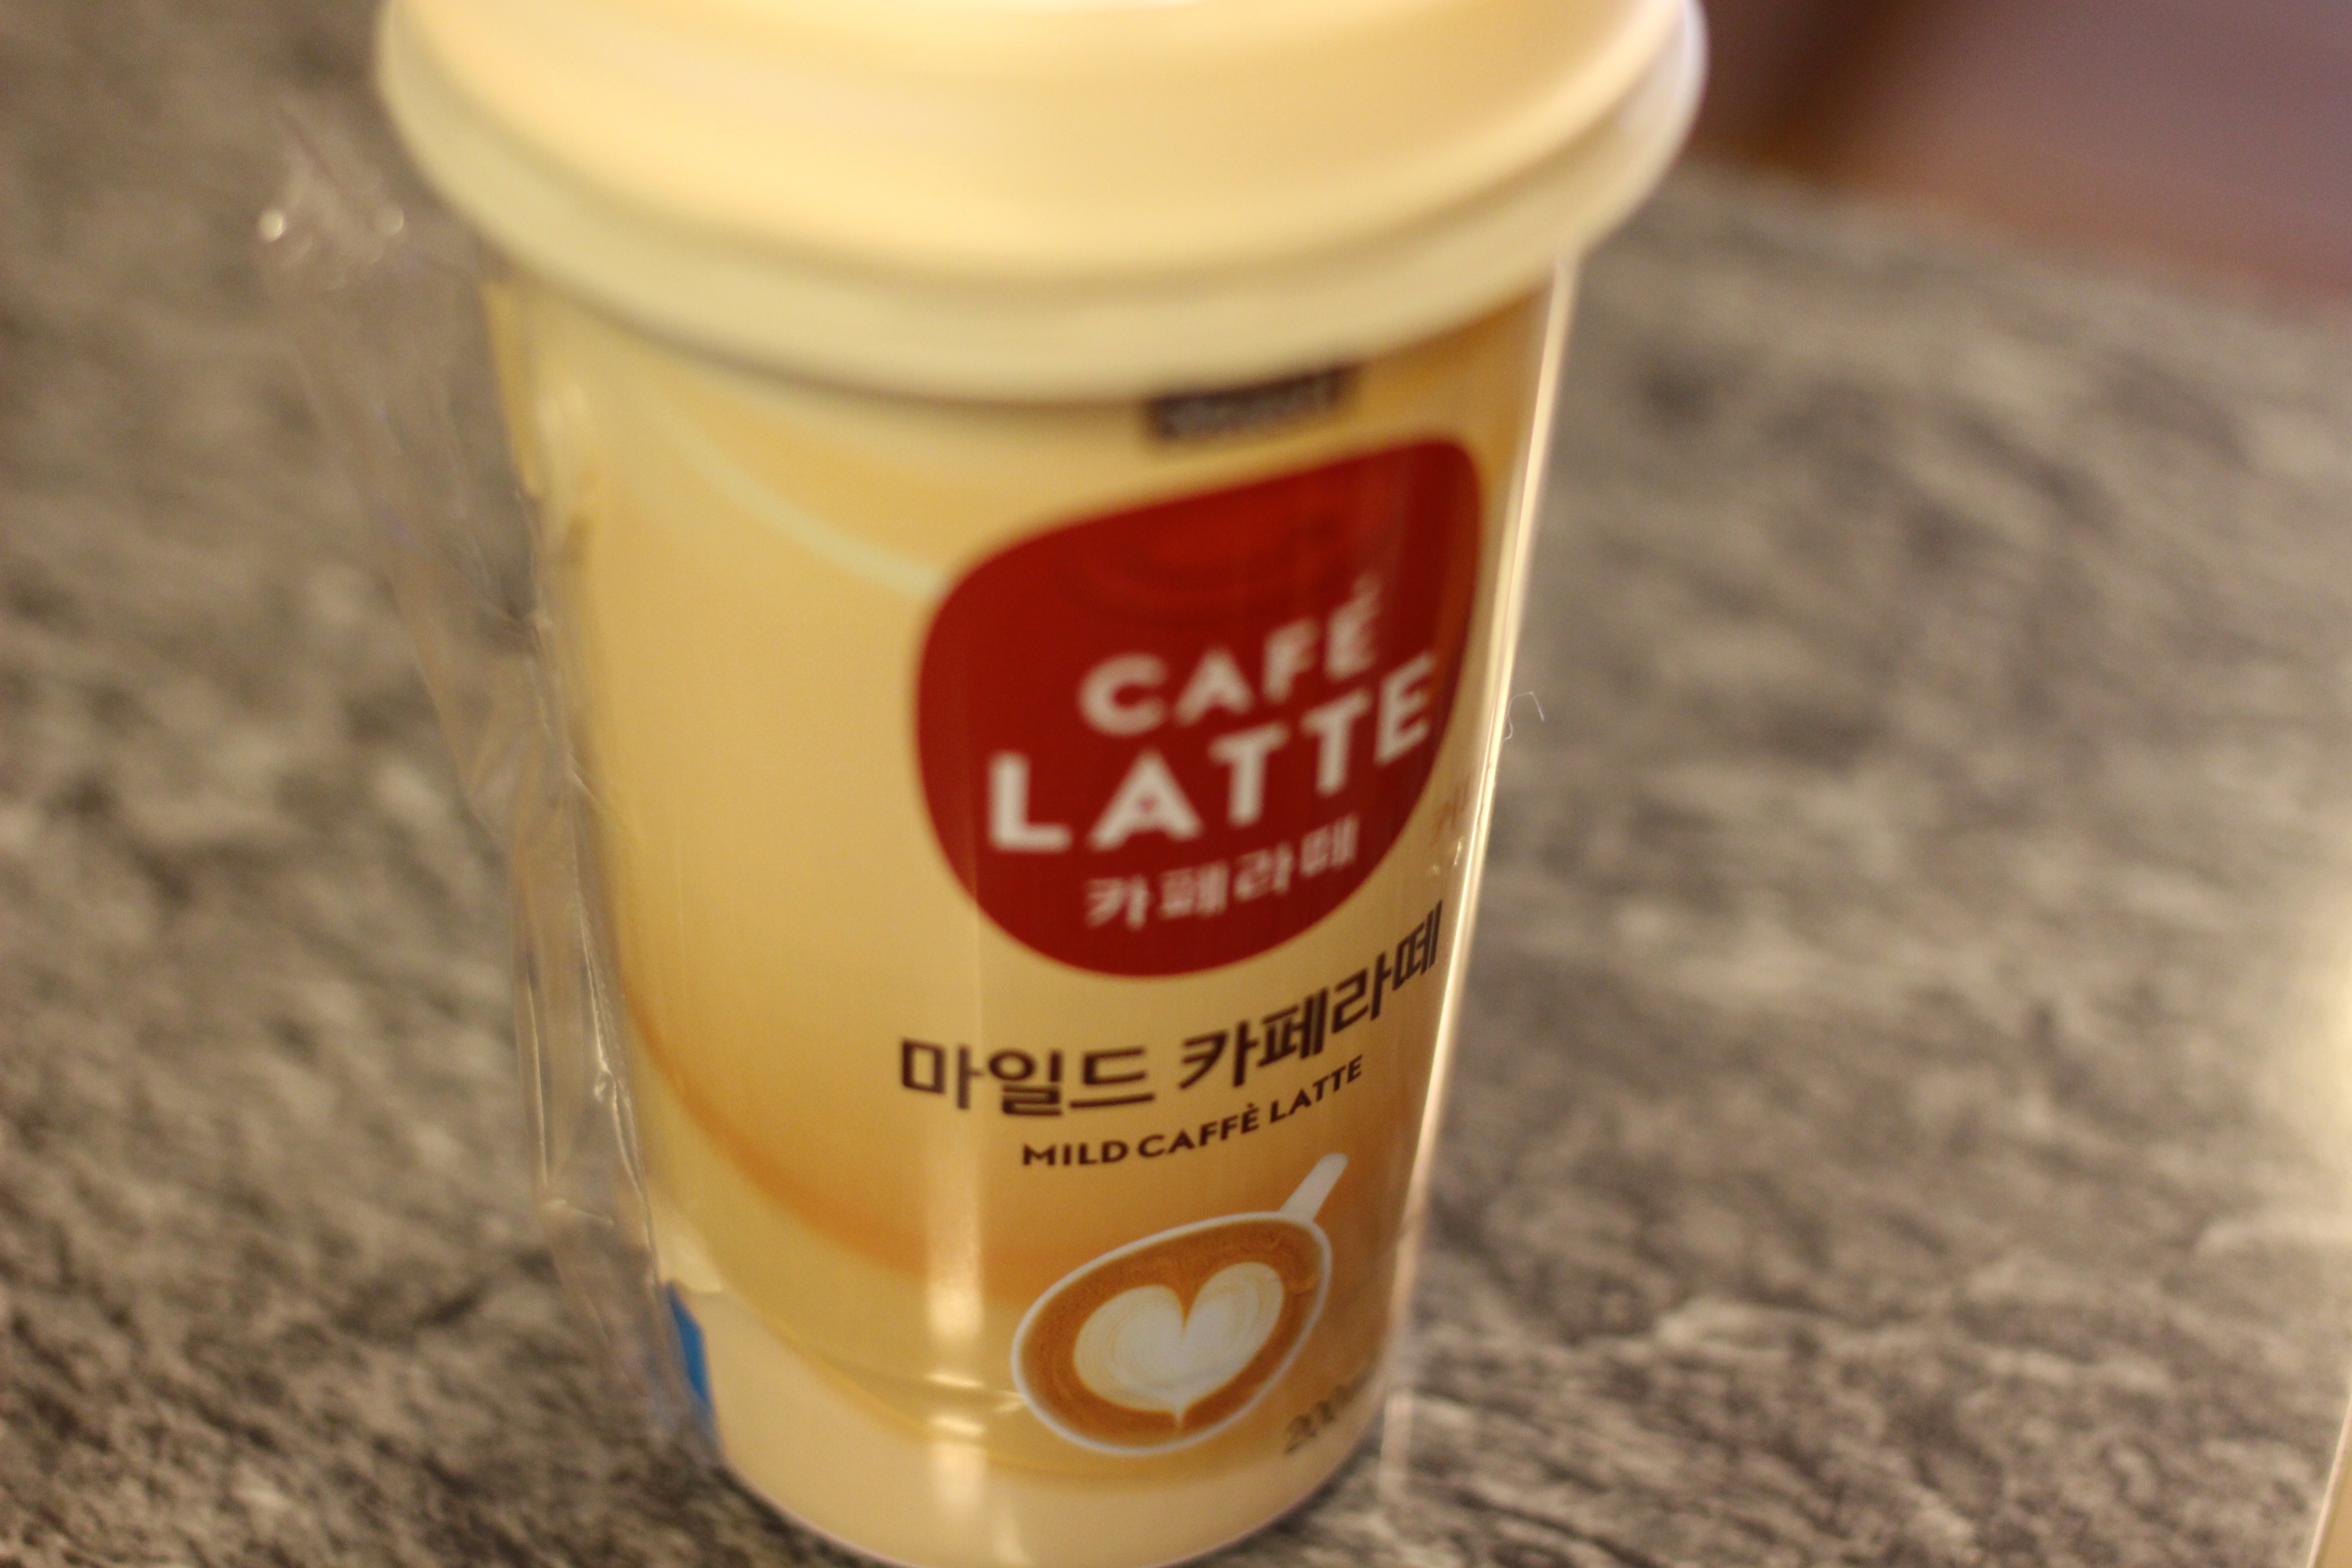
coffee, food, produce, drink, breakfast, dairy product, drinks, highlight, flavor